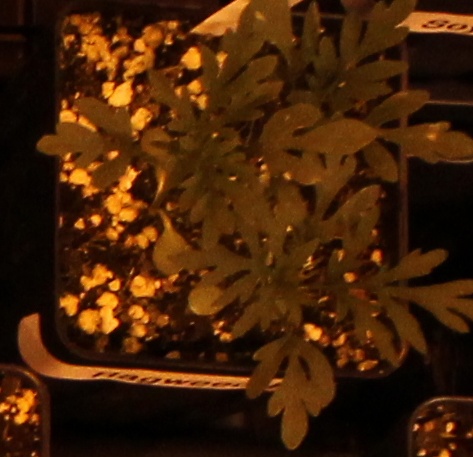
Label: Ragweed